Charles Maurras

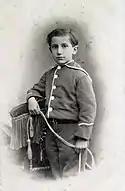
A young Maurras in 1877.

Maurras was born into a Provençal family, brought up by his mother and grandmother in a Catholic and monarchist environment. In his early teens, he became deaf. Like many other French politicians, he was affected greatly by France's defeat in the 1870 Franco-Prussian War. After the 1871 Commune of Paris and the 1879 defeat of Patrice de MacMahon's Moral Order government, French society slowly found a consensus for the French Third Republic, symbolised by the rallying of the monarchist Orleanists to the Republic. Maurras published his first article at the age of 17 years in the review "Annales de philosophie chrétienne". He then collaborated on various reviews, including "L'Événement", "La Revue bleue", "La Gazette de France" and "La Revue encyclopédique", in which he praised Classicism and attacked Romanticism.